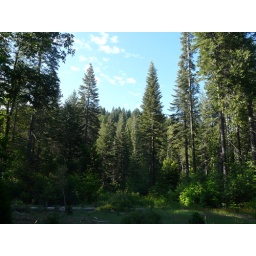
One of the forest trails by our house passes through this little meadow.